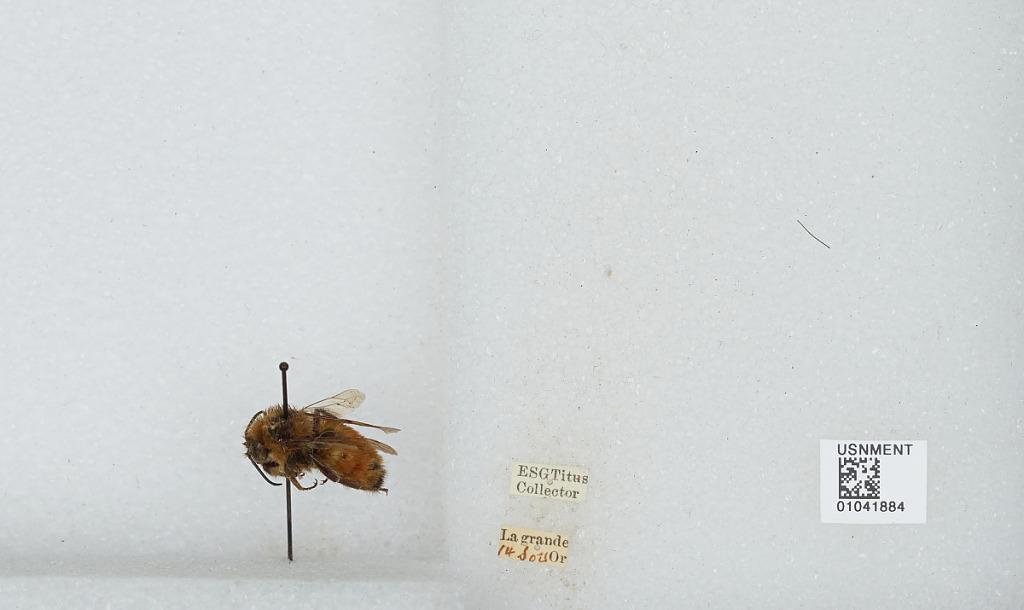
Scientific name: Bombus sp.
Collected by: E. Titus
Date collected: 1904-9-14
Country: United States
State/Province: Oregon
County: Union
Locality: La Grande
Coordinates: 45.3272, -118.093